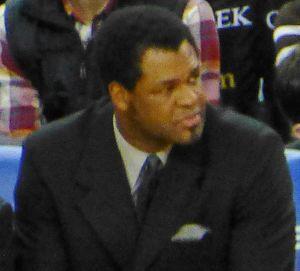
Pete Myers, né le 15 septembre 1963, à Mobile, en Alabama, est un joueur et entraîneur américain de basket-ball. Il évolue au poste d'arrière.